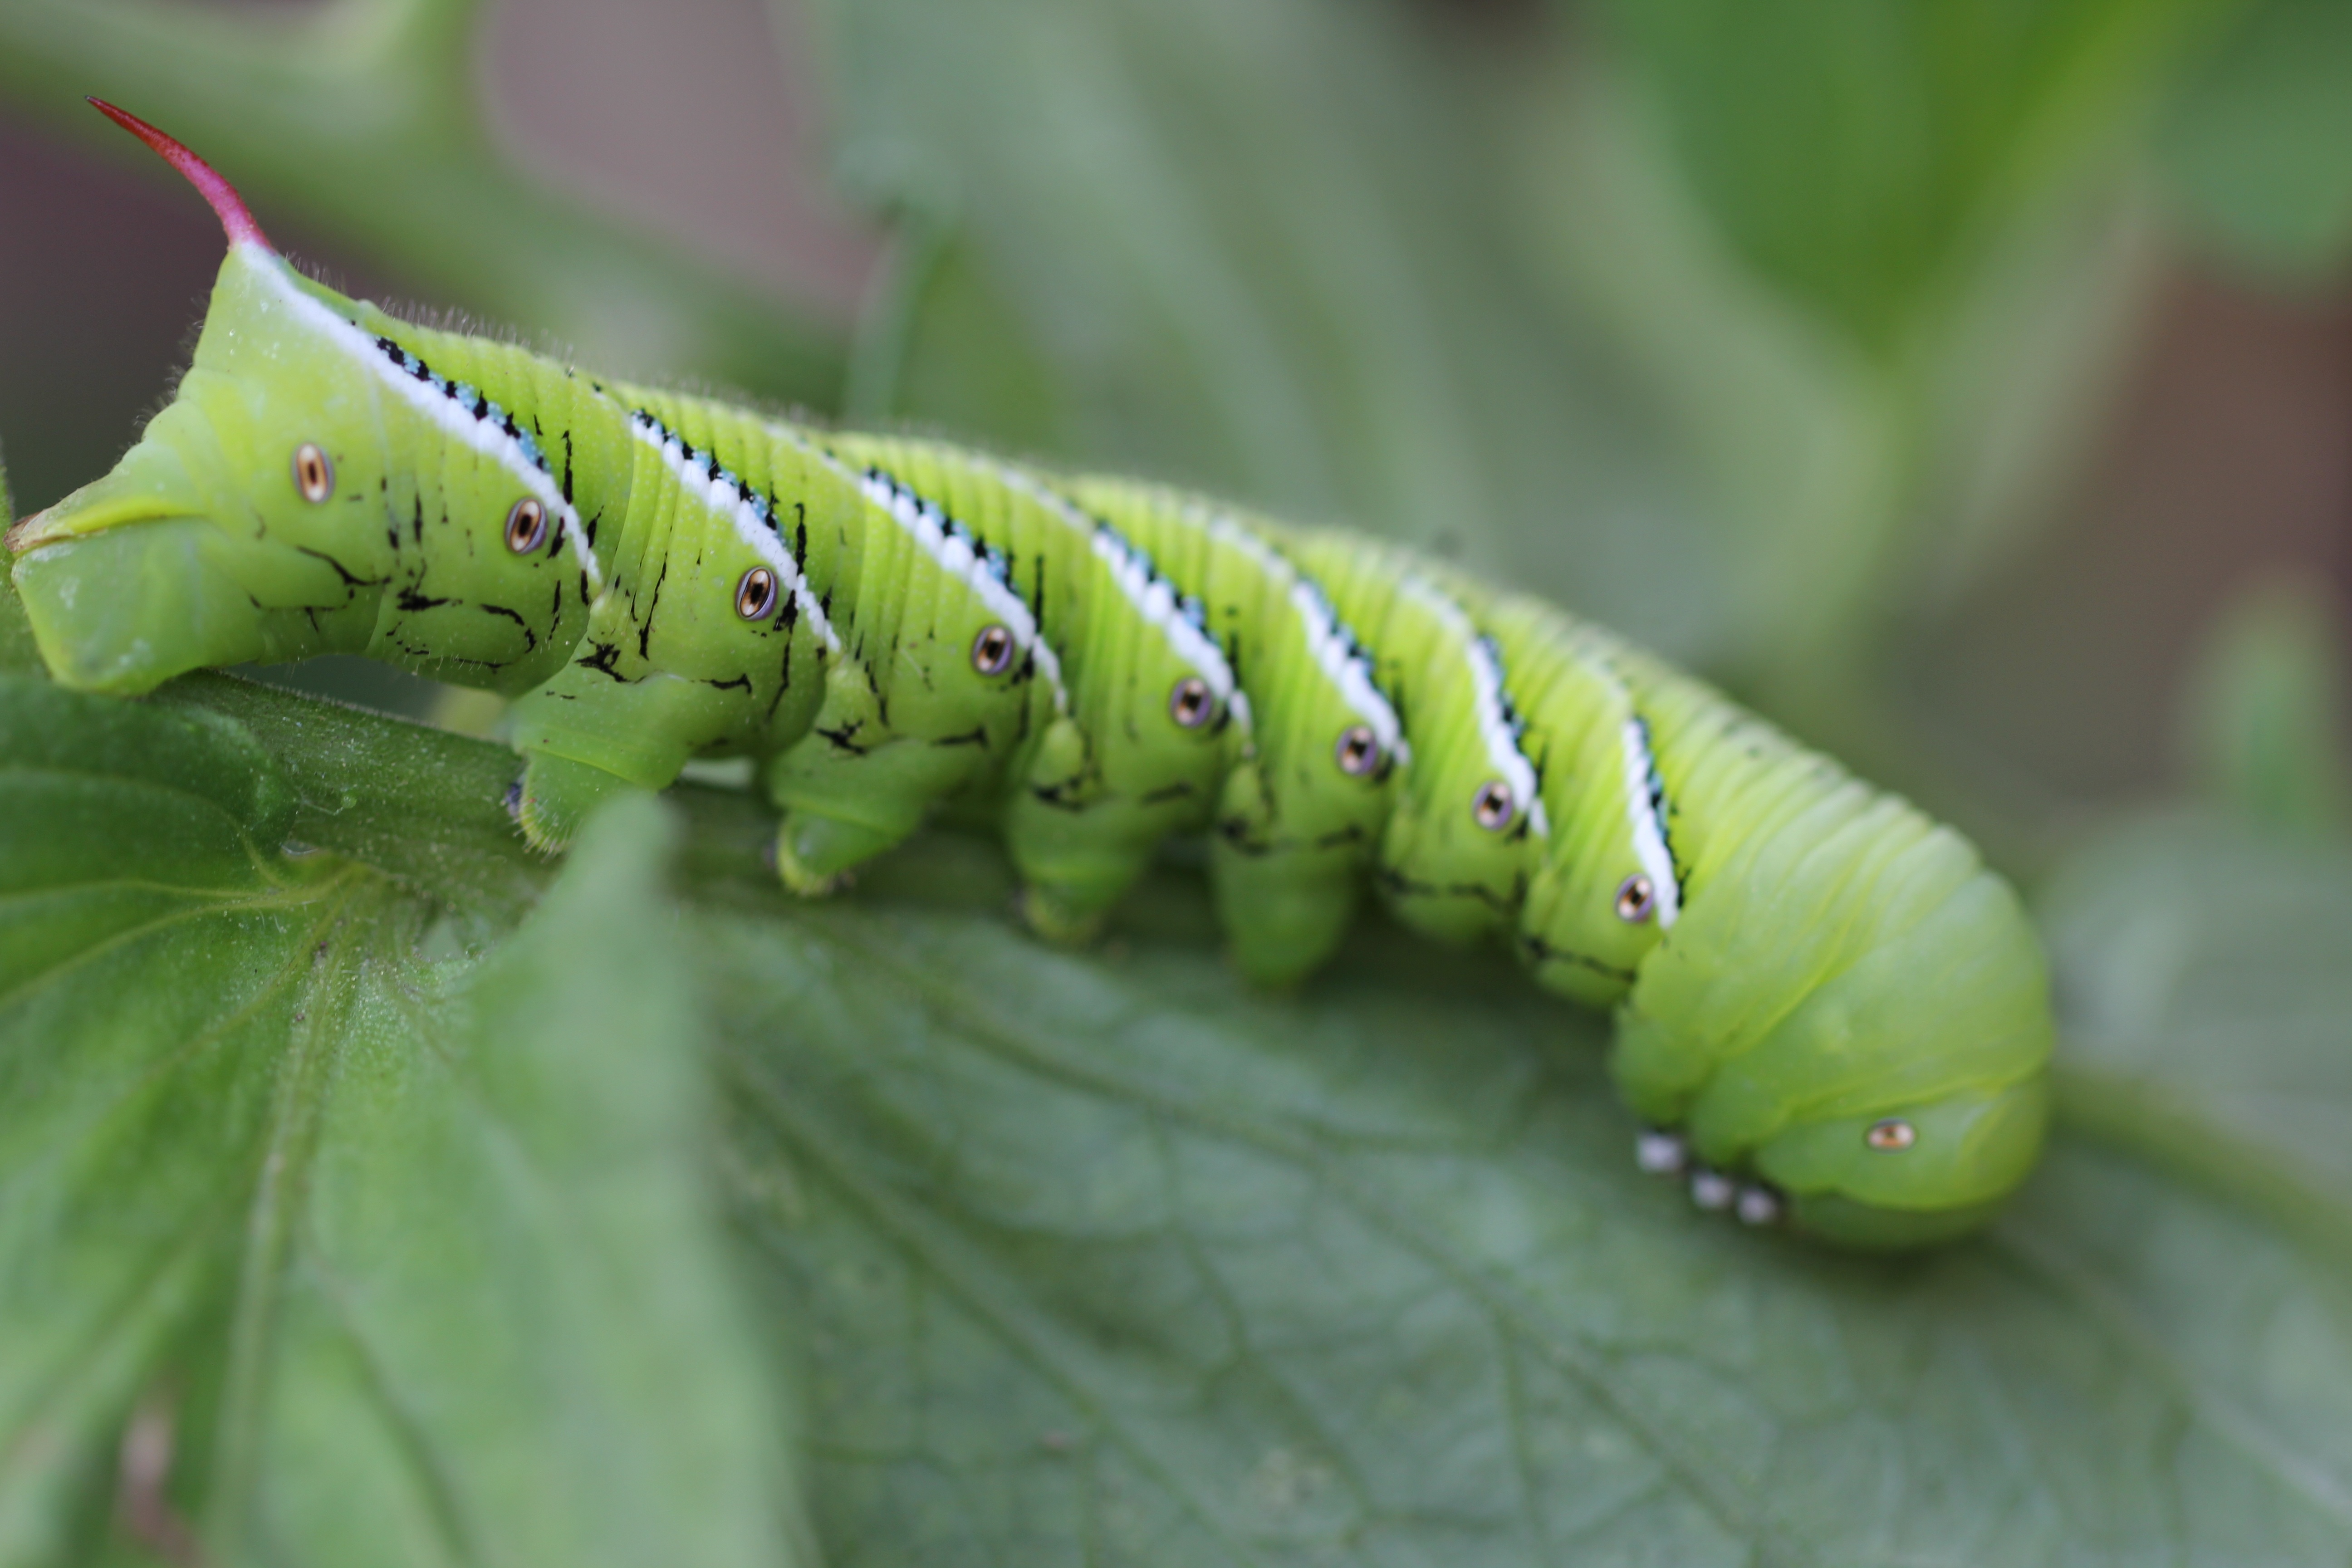
nature, green, insect, moth, garden, fauna, invertebrate, caterpillar, close up, symmetry, larva, macro photography, arthropod, plant stem, moths and butterflies, bombycidae, bombyx mori